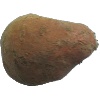
Label: Potato Sweet 1